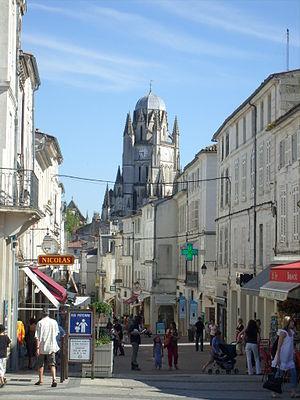
Rue Alsace Lorraine, centre historique de Saintes
La rue Alsace-Lorraine est une voie piétonne du centre historique de Saintes, dans le département de la Charente-Maritime.
Longtemps dominée par l'agriculture et des activités traditionnelles et profondément marquée par une très forte ruralité, la Charente-Maritime s'affranchit peu à peu de l'image d'un département rural et pauvre. Elle est devenue avant le début du XXIᵉ siècle un territoire attractif, grâce à son littoral, atout majeur qui a largement contribué à moderniser son économie où le tourisme y joue un rôle déterminant.
Saintes [sɛ̃t] est une commune du sud-ouest de la France, située dans le département de la Charente-Maritime. Ses habitants sont appelés les Saintais et les Saintaises.